Essendon Football Club

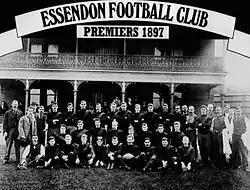
The Essendon side that won the 1897 VFL premiership

At the end of the 1896 season, Essendon, along with seven other clubs, formed the Victorian Football League. Essendon's first VFL game was in 1897 against Geelong at Corio Oval in Geelong. Essendon won its first VFL premiership by winning the 1897 VFL finals series in a round-robin event. Essendon again won the premiership in 1901, defeating Collingwood in the Grand Final. The club won successive premierships in 1911 and 1912 over Collingwood and South Melbourne, respectively.